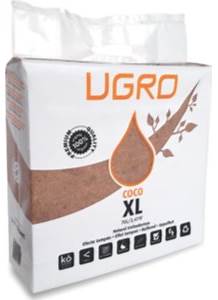
Label: cardboard